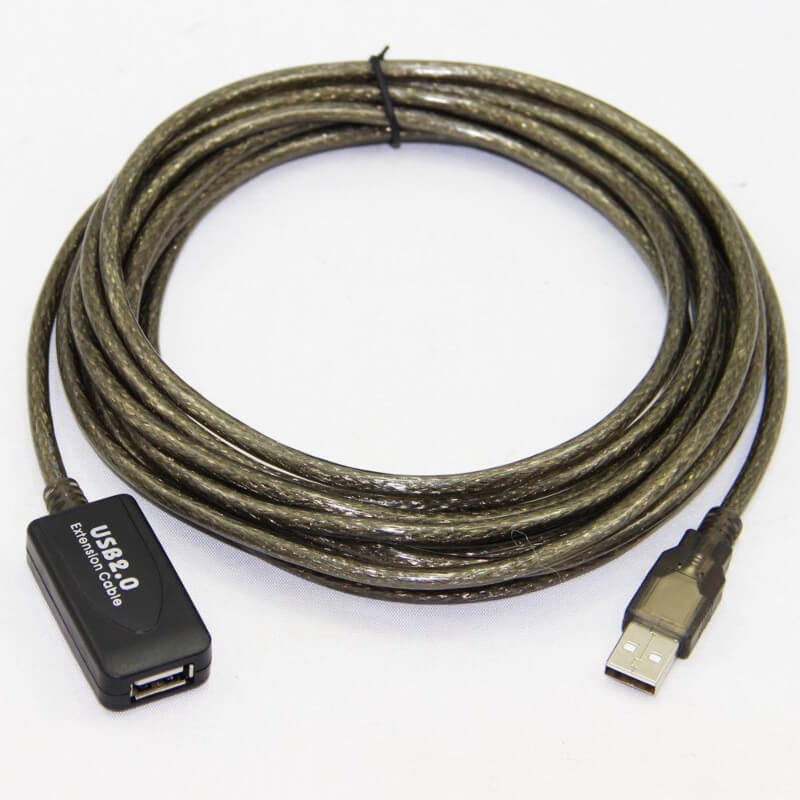
Usb extensoin male to female 2.0 5m with ic
plug and play 5gbps transfer speed built-in ic supports more than 127 devices
Brand: Laptab
Category: Electronics > Electronics Accessories > Cables > Extension Cables